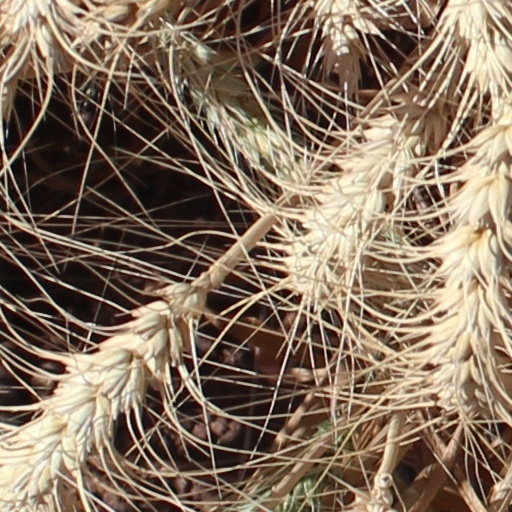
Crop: wheat